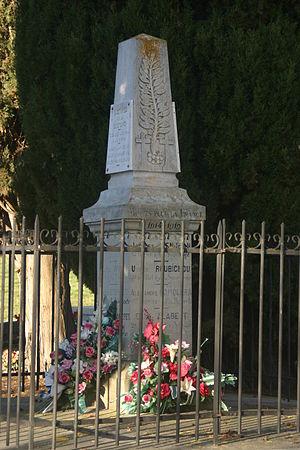
Arvigna est une commune française, située dans le département de l'Ariège en région Occitanie.